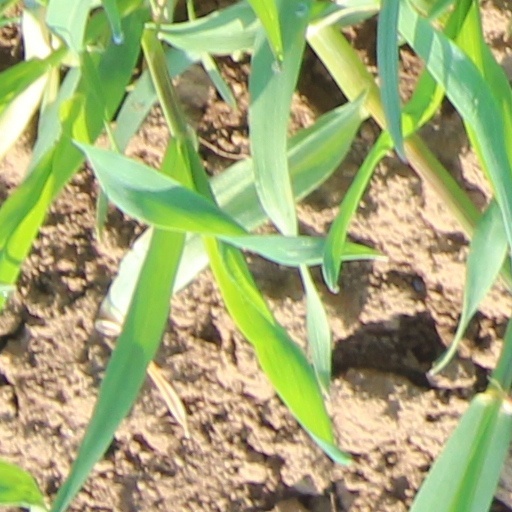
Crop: wheat